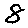
Label: 8